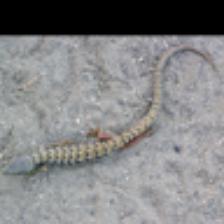
Label: NonHuman